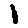
Label: 1